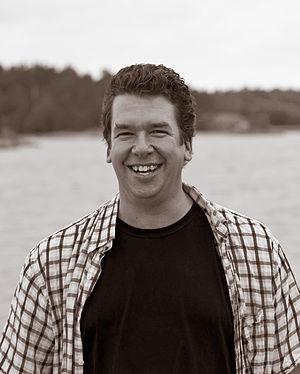
Sebastian Fagerlund, né le 6 décembre 1972, est un compositeur finlandais.